Jagdschloss Grunewald

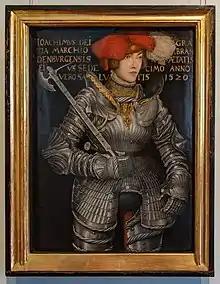
Painting of Prince Elector Joachim II of Brandenburg by Lucas Cranach the Elder, around 1520.

The building records contained entries of individual repair and reconstruction measures, from which it emerged that some of the decorative Renaissance building elements had been thrown into the moat filled in during 1709 during a reconstruction carried out between 1705 and 1708. After excavations in the 1970s, a reconstruction drawing could be made on the basis of the found components. The evaluation showed that the base area of the castle had not changed, but the outline had. The today uniformly three-storey building originally consisted of a two-storey main house with the three-storey tower-like corner wings facing the lake, an octagonal staircase tower at the front, a so-called staircase tower and another in the connection between the main house and the western corner wing. The protruding entrance building, which still exists on the courtyard-facing front, was adjoined on both sides by a single-storey ancillary building. The windows had round, lead-cased panes. A building component already used in the late Gothic period are the oriels on the bay window towards the lake side, which have also survived. They were missing in almost every building of the 16th century. In addition to their function as a loosening up facade decoration, they also emphasised the importance of the interiors behind them.